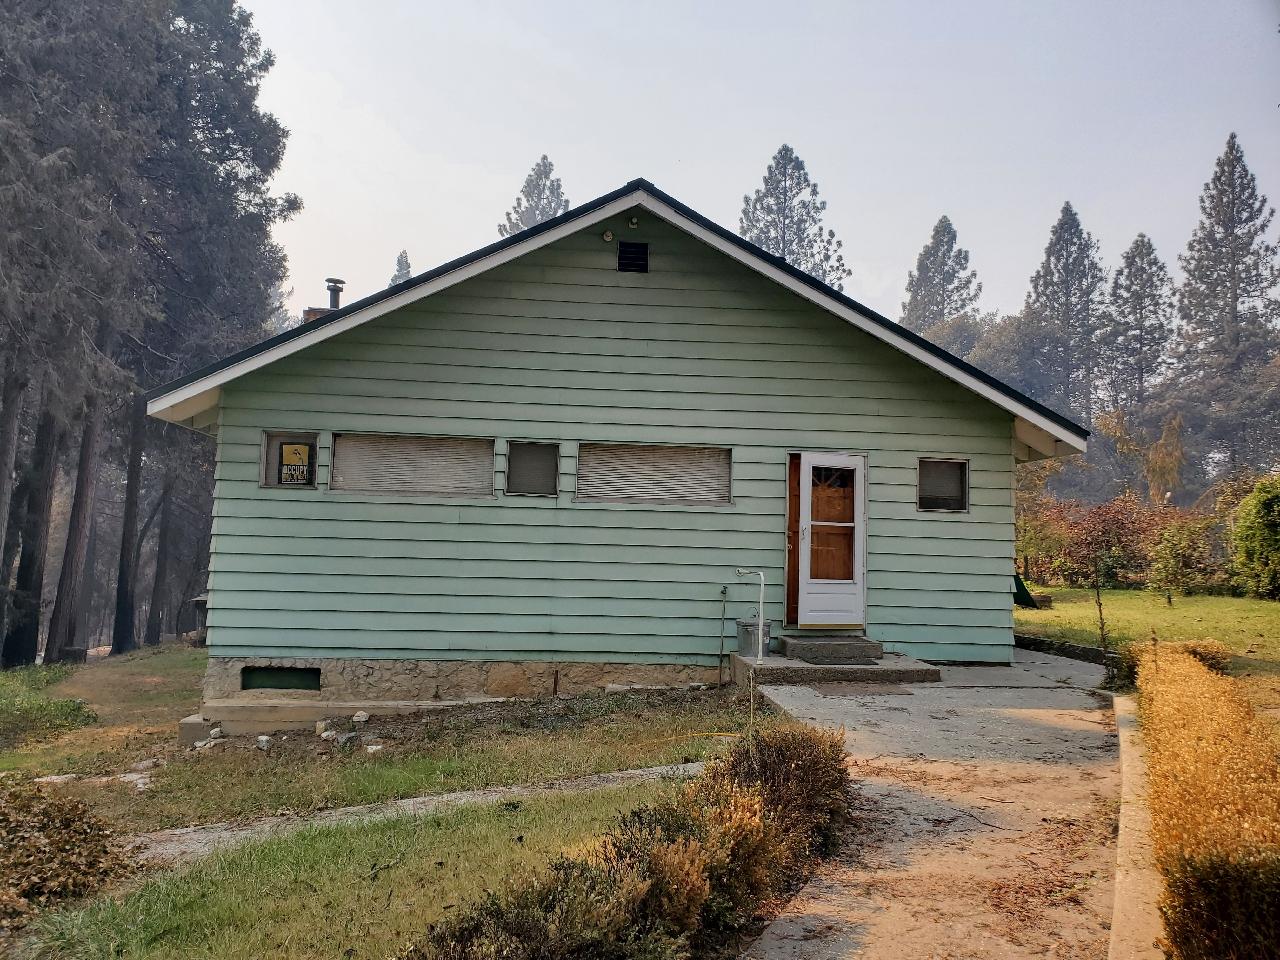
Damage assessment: no_damage